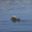
Label: otter